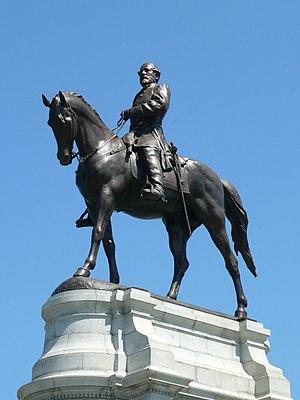
Robert Edward Lee, né le 19 janvier 1807 à la plantation de Stratford Hall et mort le 12 octobre 1870 à Lexington, est un militaire américain.
Monument Avenue est une avenue de Richmond en Virginie, aux États-Unis. C'est un exemple du style d'urbanisme « Grand American Avenue ». L'architecte principal est John Russell Pope.
La statue de Robert Lee est une statue équestre du général américain Robert Lee située sur un rond-point de Monument Avenue à Richmond, dans l'État de Virginie, aux États-Unis. L'œuvre est du sculpteur français Antonin Mercié.